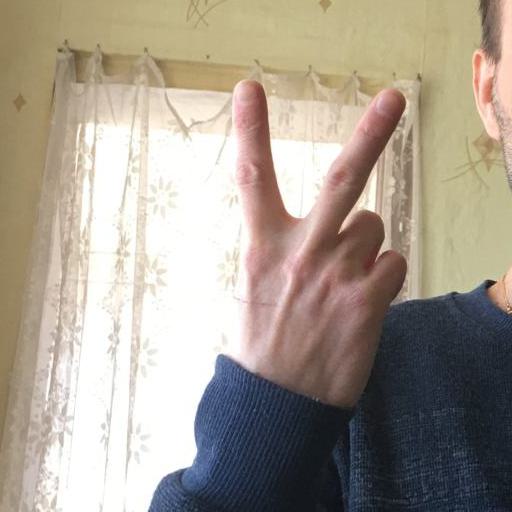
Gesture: peace_inverted